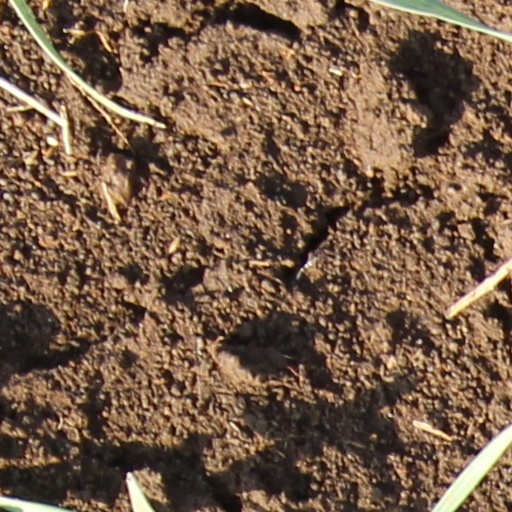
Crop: wheat